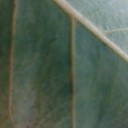
Label: Cerscospora